Erie Lackawanna Railway

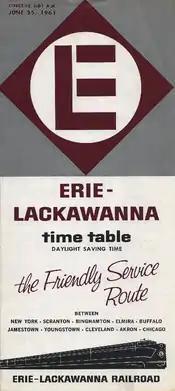
The cover of Erie Lackawanna Railroad Company's Form 1, including a timetable of the "Friendly Service Route" between New York City and Scranton, Pennsylvania, Binghamton, Elmira, and Buffalo in New York state, Jamestown, Youngstown, Cleveland, Akron in Ohio), and Chicago in Illinois

The Interstate Commerce Commission approved the merger on Sept. 13, 1960, and on Oct. 17 the Erie Railroad and Delaware, Lackawanna and Western Railroad merged to form the Erie Lackawanna Railroad.